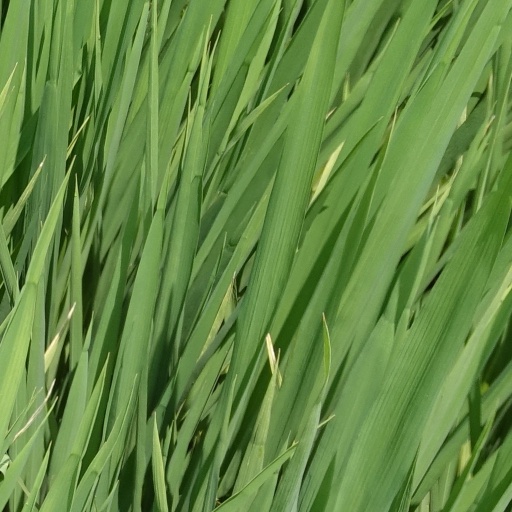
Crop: rice